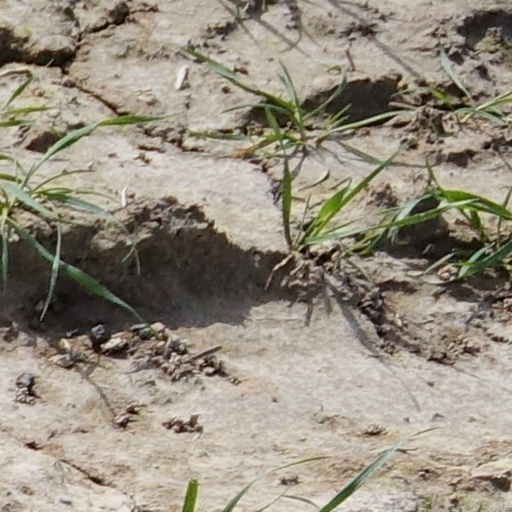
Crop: wheat